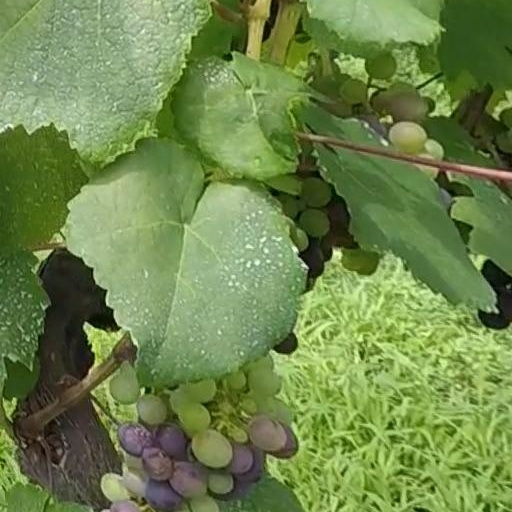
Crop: grape